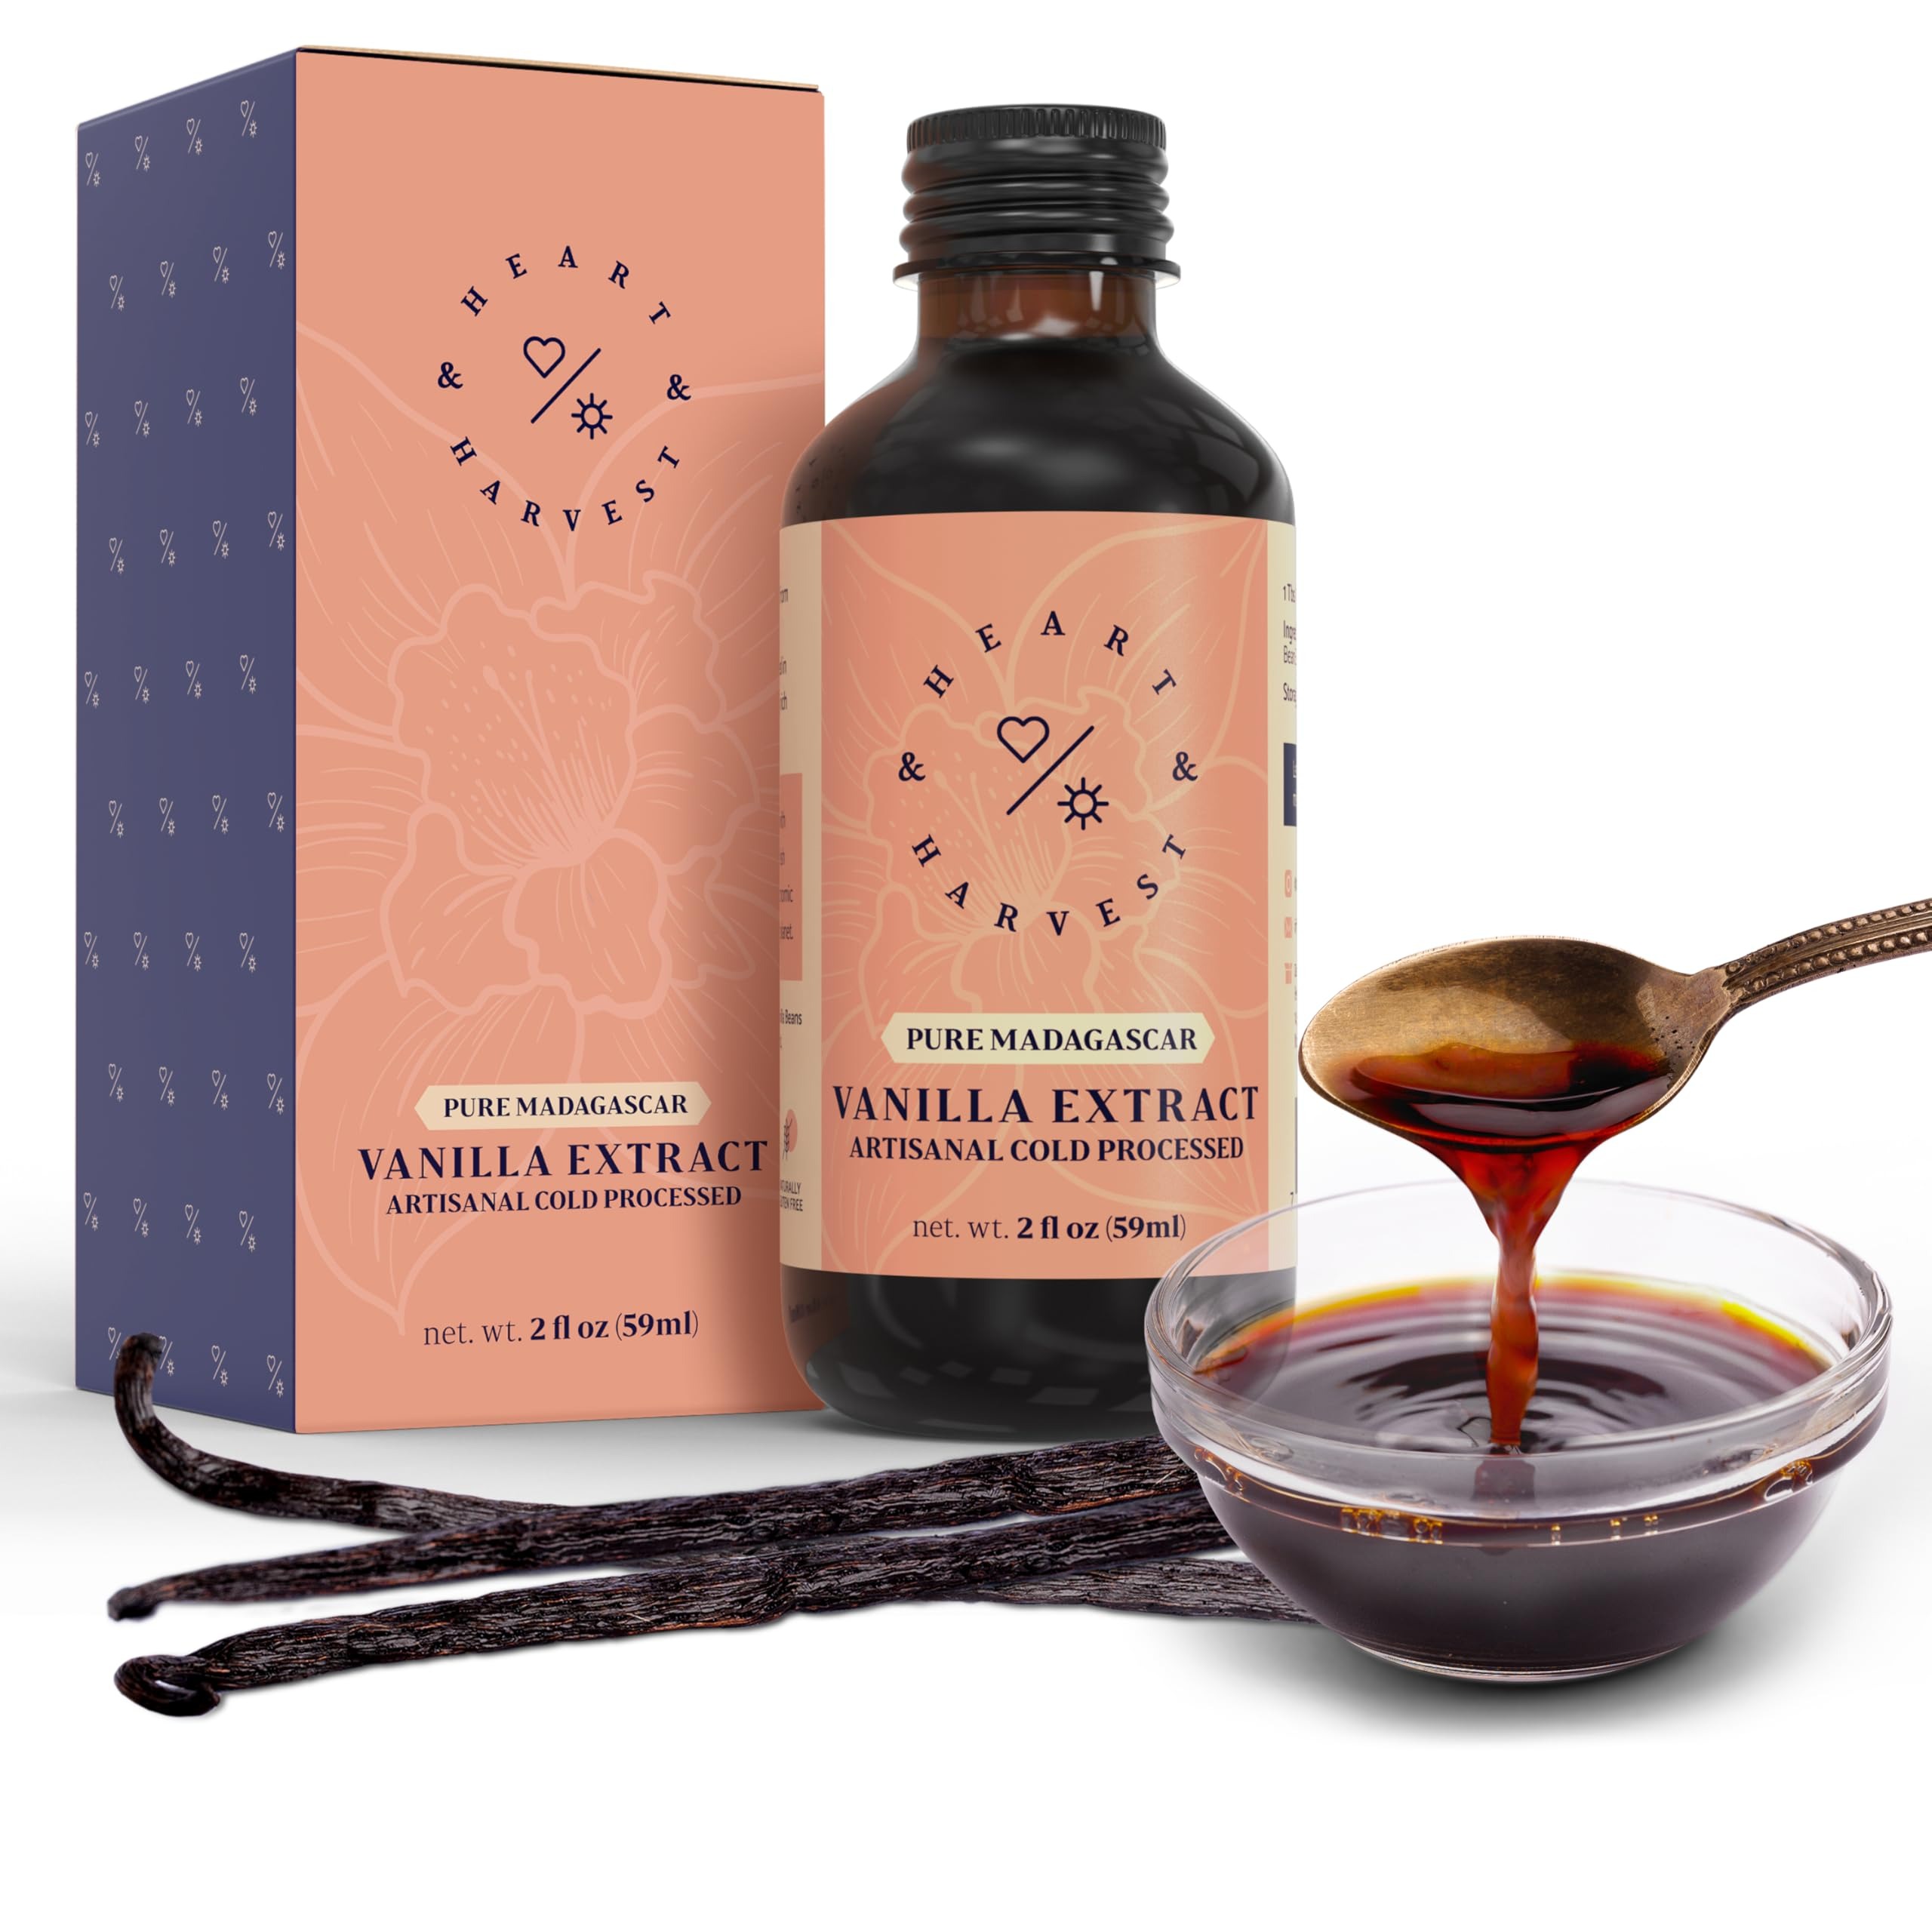
Item Name: Madagascar Pure Vanilla Extract for Baking - Cold-Pressed Madagascar Vanilla Extract w/ Gift Box - No Added Sugar Vanilla Extract Keto - Real Vanilla Extract No Artificial Additives or Colors -
Bullet Point 1: The Goodness of Pure Vanilla — This artisanal, extra-rich real vanilla extract pure contains no sugar or artificial flavors. The single-origin beans are hand-selected, sun-cured, and cold-pressed in small batches to ensure the highest quality for all your baking needs.
Bullet Point 2: A Confectioner's Staple — Whether it's the star of the show or a supporting role, no kitchen is complete without real vanilla extract pure flavoring. Whip up a vanilla base for a birthday cake, or stir in a few drops to your dessert to tie all the flavors together.
Bullet Point 3: Infuse Your Beverages — Deepen the earthy elements of your coffee or tea with 100% pure vanilla extract. Mix in a few drops in your cocktails to balance the flavors. You'll be whisked away to bliss with each sip!
Bullet Point 4: A Kitchen Shelf Essential — The subtle hint of vanilla flavoring elevates the other baking ingredients in a savory dish. Balance the acidity of tomato sauces and salad dressings. Add a dash of vanilla bean flavoring to simmering soups and stews for extra depth.
Bullet Point 5: Ethical Choices — Products you can stand behind. This natural vanilla extract is sourced and processed via direct trade, disrupting the exploitative spice industry to ensure sustainable solutions. We work directly with local farmers and producers to deliver quality you can count on.
Bullet Point 6: For Busy Chefs & Bakers — Streamline your prep process with this easy-to-measure pure natural vanilla, instead of spending precious time scraping vanilla pods. Swap out vanilla paste with a teaspoon of extract. Your bustling kitchen won't miss a beat.
Bullet Point 7: Packaged for the Long Term — This pegan vanilla comes in a plastic-free, amber glass bottle. This helps preserve the rich aromas so you have the freshest ingredients for your recipes. Store in a cool, dry place away from sunlight for longer shelf life.
Bullet Point 8: Your Satisfaction Is Our Top Priority — Your opinion matters. For questions or comments about our company, processes or product, please don't hesitate to contact us. We're grateful to know how our customers feel so we can better serve them.
Product Description: A Flavor for All Occasions Stock up your kitchen pantry with this versatile bakers vanilla extract These vanilla extract bottles are an essential item for occasions all year long. This pure vanilla extract bulk 32oz bottle has a 5 year shelf life for passionate bakers. The Madagascar vanilla extract 4 oz and 2 oz bottles are perfect stocking stuffers for the holidays. These small bottles for vanilla extract are made of amber glass to better preserve the rich flavor without the taste of plastic. Other vanilla baking extracts contain added sugar, artificial additives and imitation flavors. Our company extracts vanilla from hand-selected pods that give you the concentrated flavors of vainilla extracto puro.These vanilla flavor extracts for baking can be used to enhance savory dishes like stews, sauces, and soups. Add natural vanilla essence to your pancakes, smoothies and puddings.Infuse your coffee, tea, and cocktails with a splash of smooth sweetness. Add this small or large esencias para pasteles bottle to your pantry to complete your set of extracts and flavorings for baking and cooking.
Value: 1.0
Unit: Count

Price: 12.99